Lehi Commercial and Savings Bank-Lehi Hospital

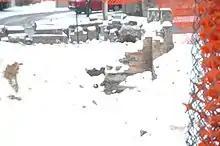
Demolished, as of December 2010

The building housed a number of other businesses in the 20th century, including Utah Sugar Company offices, a photography studio and a school. A few people even lived in a small apartment in the 1970s. After the building was vacated in 1989, it fell into severe disrepair and was the subject of many discussions by local government and preservationists. It was listed on the National Register of Historic Places in 1998. It had long been rumored to be haunted, and the owner made it into a haunted attraction for several years to try to raise money for restoration. In 2009, the Lehi City Council decided to have the building demolished due to its dangerously deteriorated condition. It was delisted from the National Register in 2018.